Winona County Courthouse

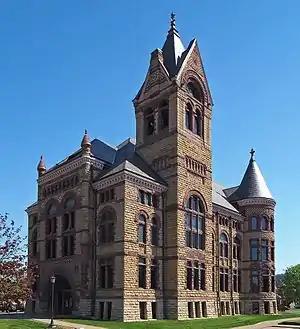
The Winona County Courthouse from the northwest

The Winona County Courthouse is the seat of government for Winona County in Winona, Minnesota, United States. The 1889 Richardsonian Romanesque building was listed on the National Register of Historic Places in 1970 for having local significance in the themes of architecture, art, and politics/government. It was nominated for being an artistic manifestation of Winona's prosperous riverboat and logging era. It was the first courthouse in Minnesota listed on the National Register.